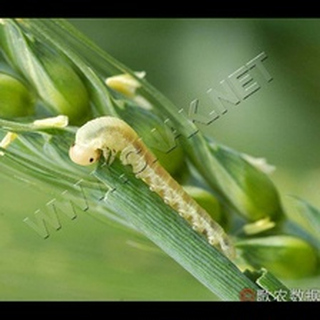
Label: wheat_stem_fly